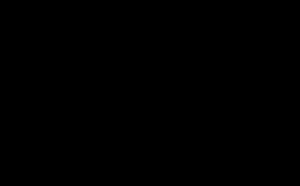
Spacewar! est un shoot 'em up multidirectionnel en deux dimensions qui met en scène deux vaisseaux dans un combat spatial. Le jeu est développé à partir de décembre 1961 par Steve Russell en collaboration avec Martin Graetz et Wayne Wiitanen et programmé avec l’assistance d'autres membres du Tech Model Railroad Club, en particulier Bob Saunders, Steve Piner et Alan Kotok. Le jeu est écrit pour le DEC PDP-1 qui vient d'être installé au Massachusetts Institute of Technology. Après son développement initial, Spacewar! est amélioré par d'autres étudiants et employés des universités de la région, en particulier Peter Samson et Dan Edwards. Spacewar! est déployé sur la plupart des quelques dizaines de PDP-1 utilisés à des fins académiques, ce qui en fait le premier jeu de l'histoire à être joué sur de multiples ordinateurs.